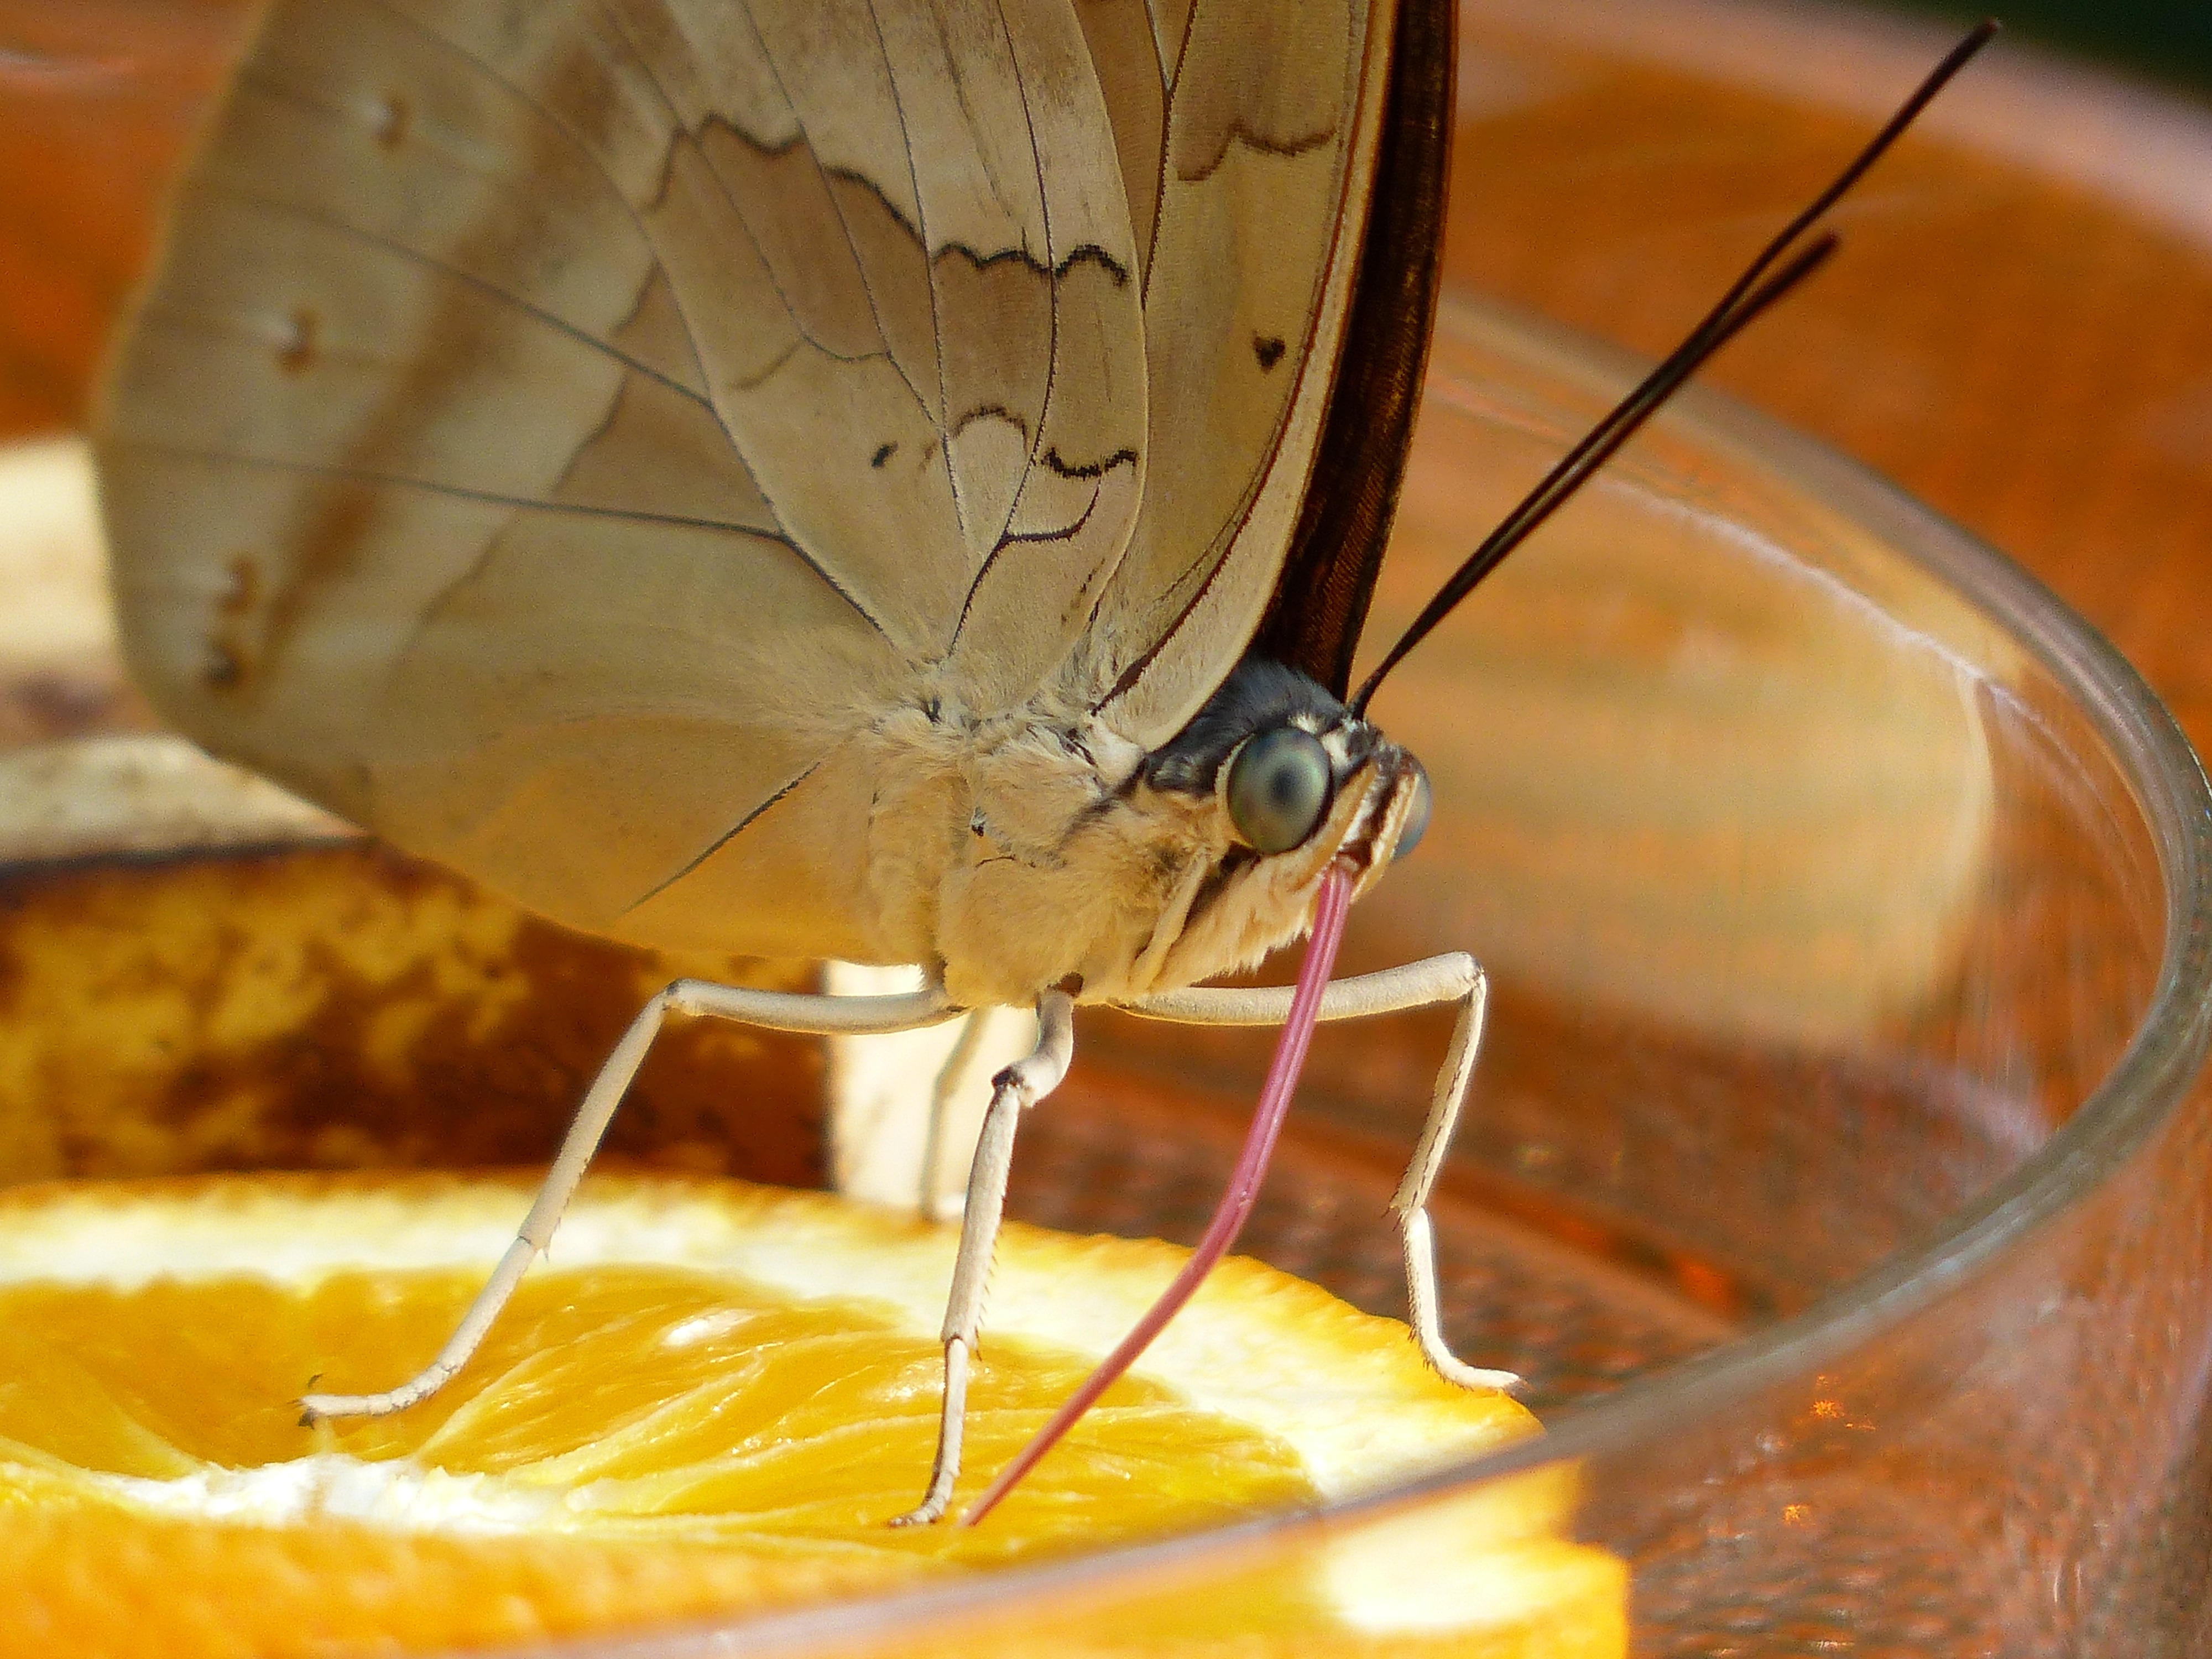
liquid, wing, orange, tropical, insect, rest, butterfly, yellow, close, lemon, invertebrate, close up, camouflage, feeding, bananas, exotic, nymphalidae, bottom, macro photography, sugar water, proboscis, grey brown, dovetail, edelfalter, food intake, diurnal, butterfly house, suction nozzles, butterfly art, tropics butterfly, tropical butterflies, blue cobbler, prepona demophon, archaeoprepona demophon, archaeoprepona demophoon gulina, discreetly patterned, blue striped dovetail, demophon, neo tropics, neotropisch, prepona